Mediterranean tropical-like cyclone

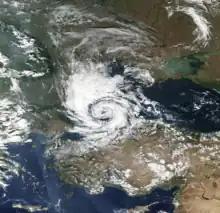
The 2005 Black Sea cyclone on 27 September

Numerous other Mediterranean tropical-like cyclones have occurred, but few have been as well-documented as the cyclones in 1969, 1982, 1983, 1995, 1996, 2006, 2011, 2014, 2017, 2018, 2020, 2021, and 2023. These less-known system and their dates are given below.